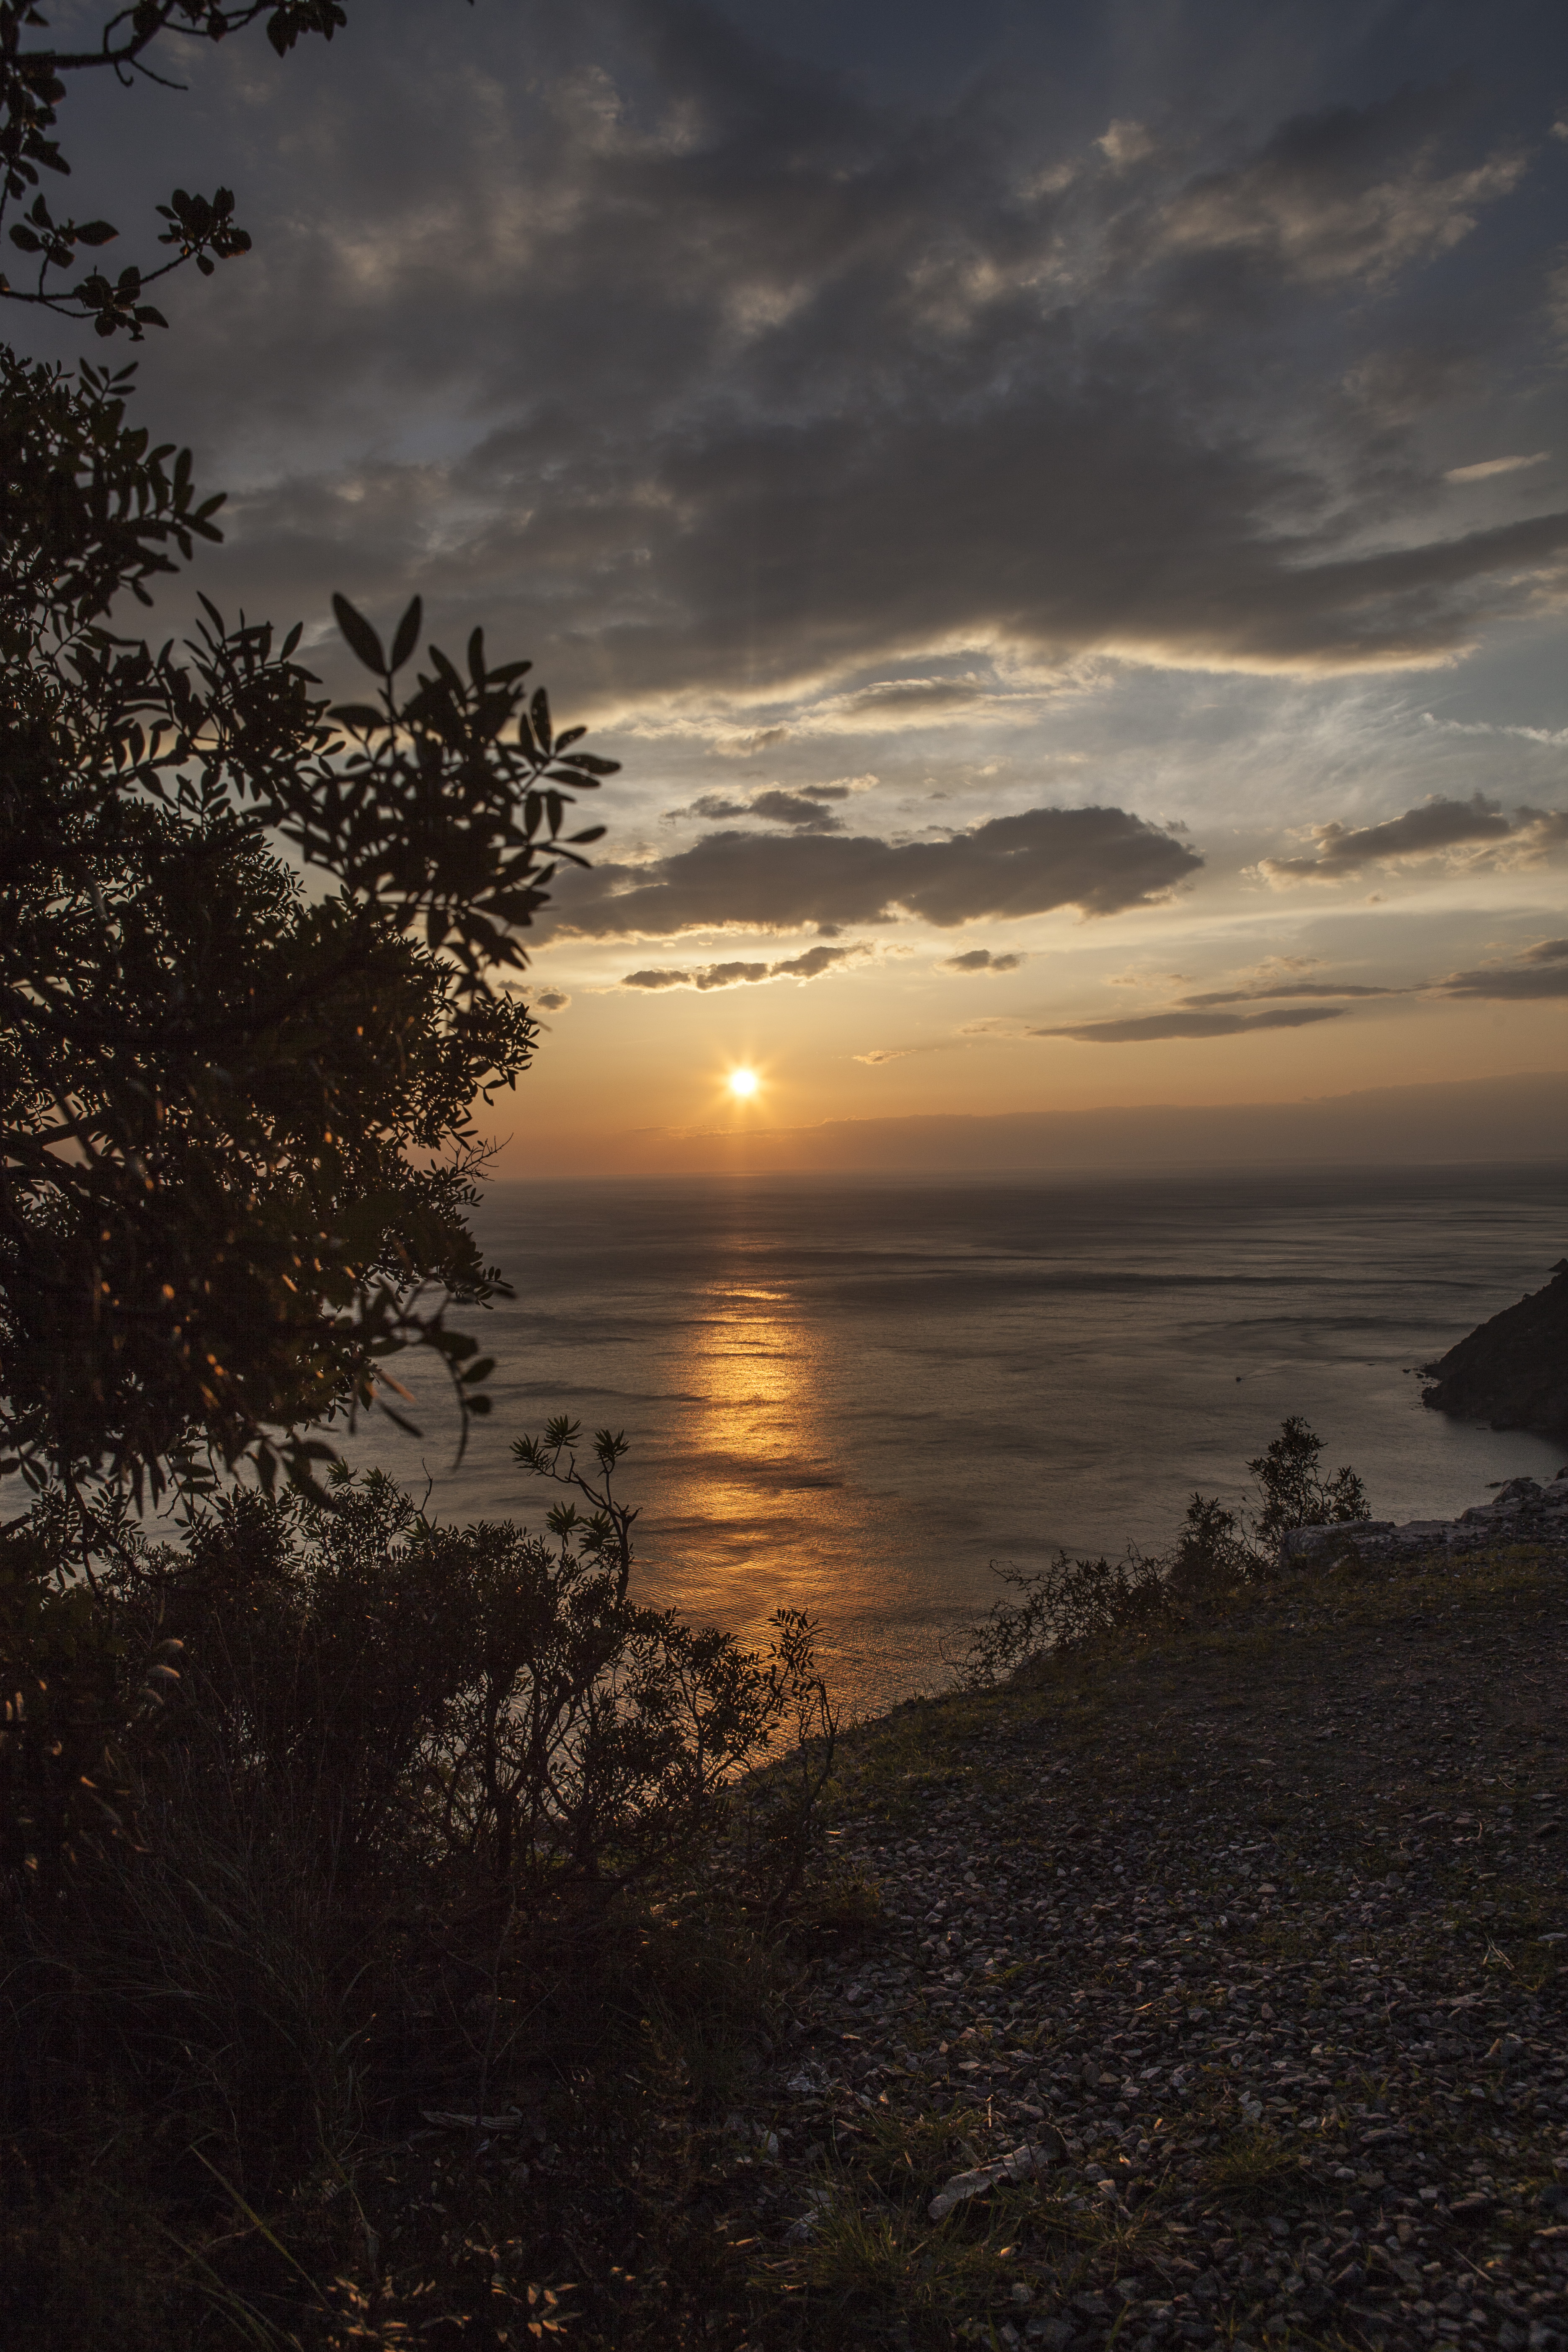
nature, sky, water, cloud, horizon, sunset, sunrise, sea, morning, tree, evening, shore, ocean, atmospheric phenomenon, coast, sound, dusk, sunlight, atmosphere, calm, river, lake, loch, dawn, reflection, landscape, afterglow, sun, bank, wave, bay, vacation, coastal and oceanic landforms, inlet, night, meteorological phenomenon, tropics, rock, reservoir